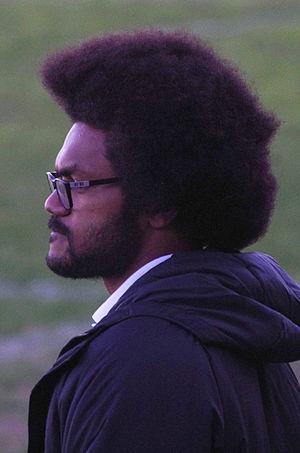
Henry Speight, né le 25 mars 1988 à Suva, est un joueur de rugby à XV international australien d'origine fidjienne évoluant essentiellement au poste d'ailier.